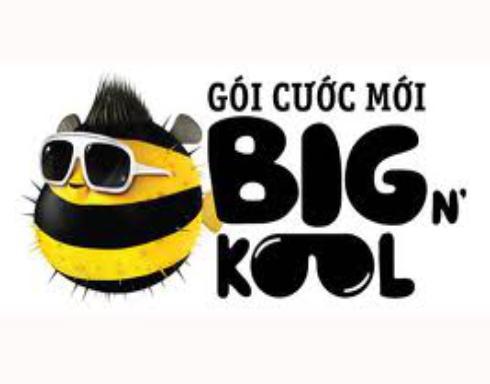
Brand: Beeline
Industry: Others